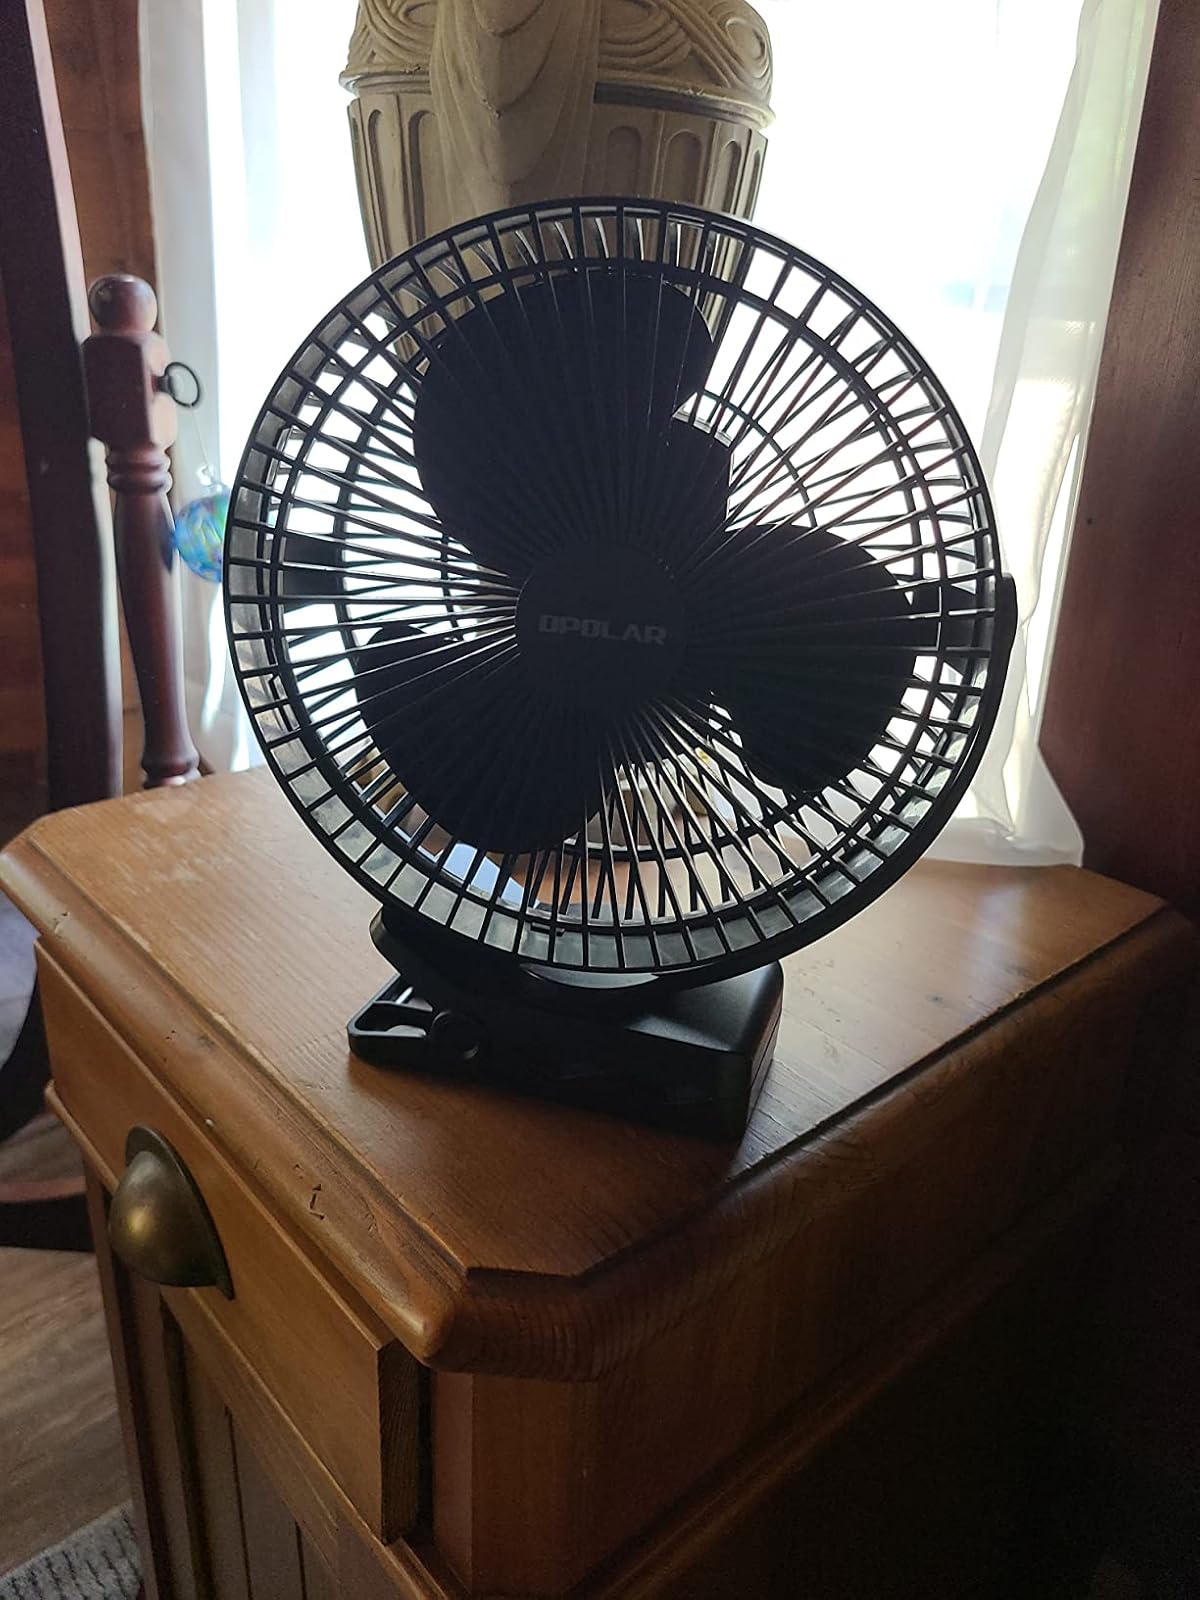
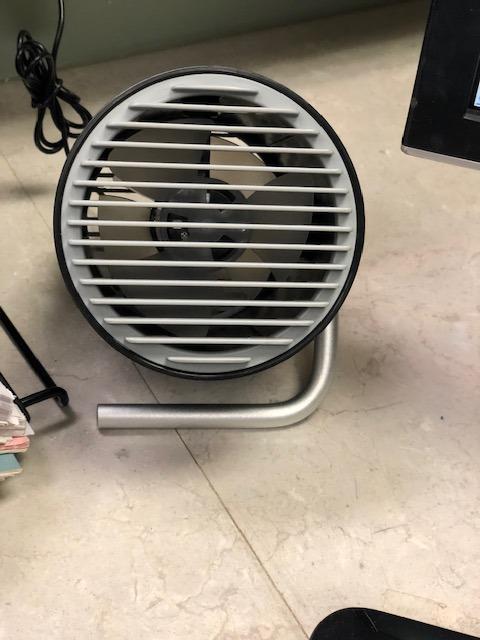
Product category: fan
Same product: no